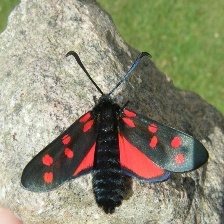
Species: SIXSPOT BURNET MOTH